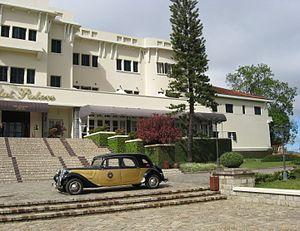
On appelle stations climatiques ou « climatériques » un ensemble de lieux fondés par les autorités coloniales française en Indochine.